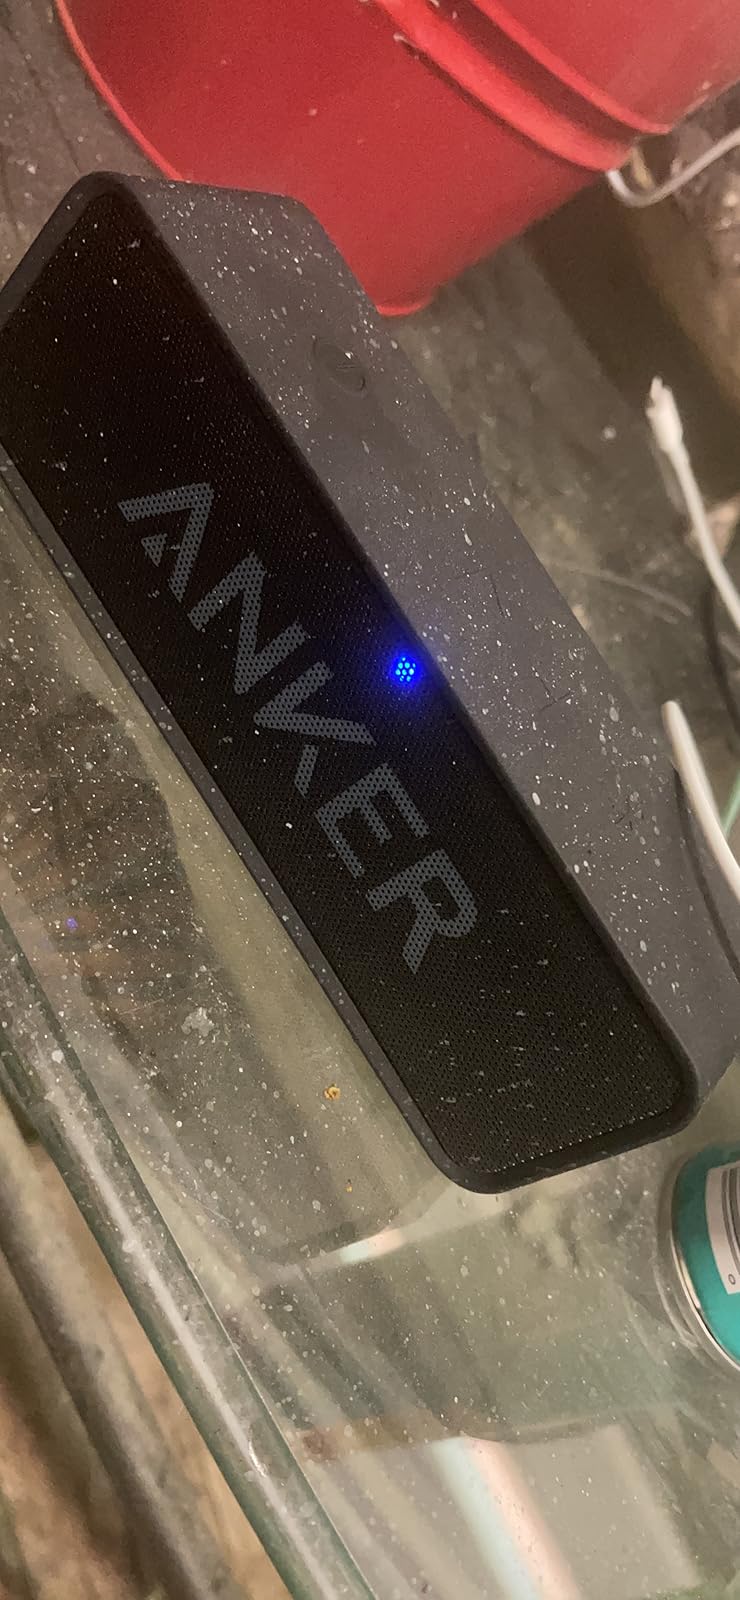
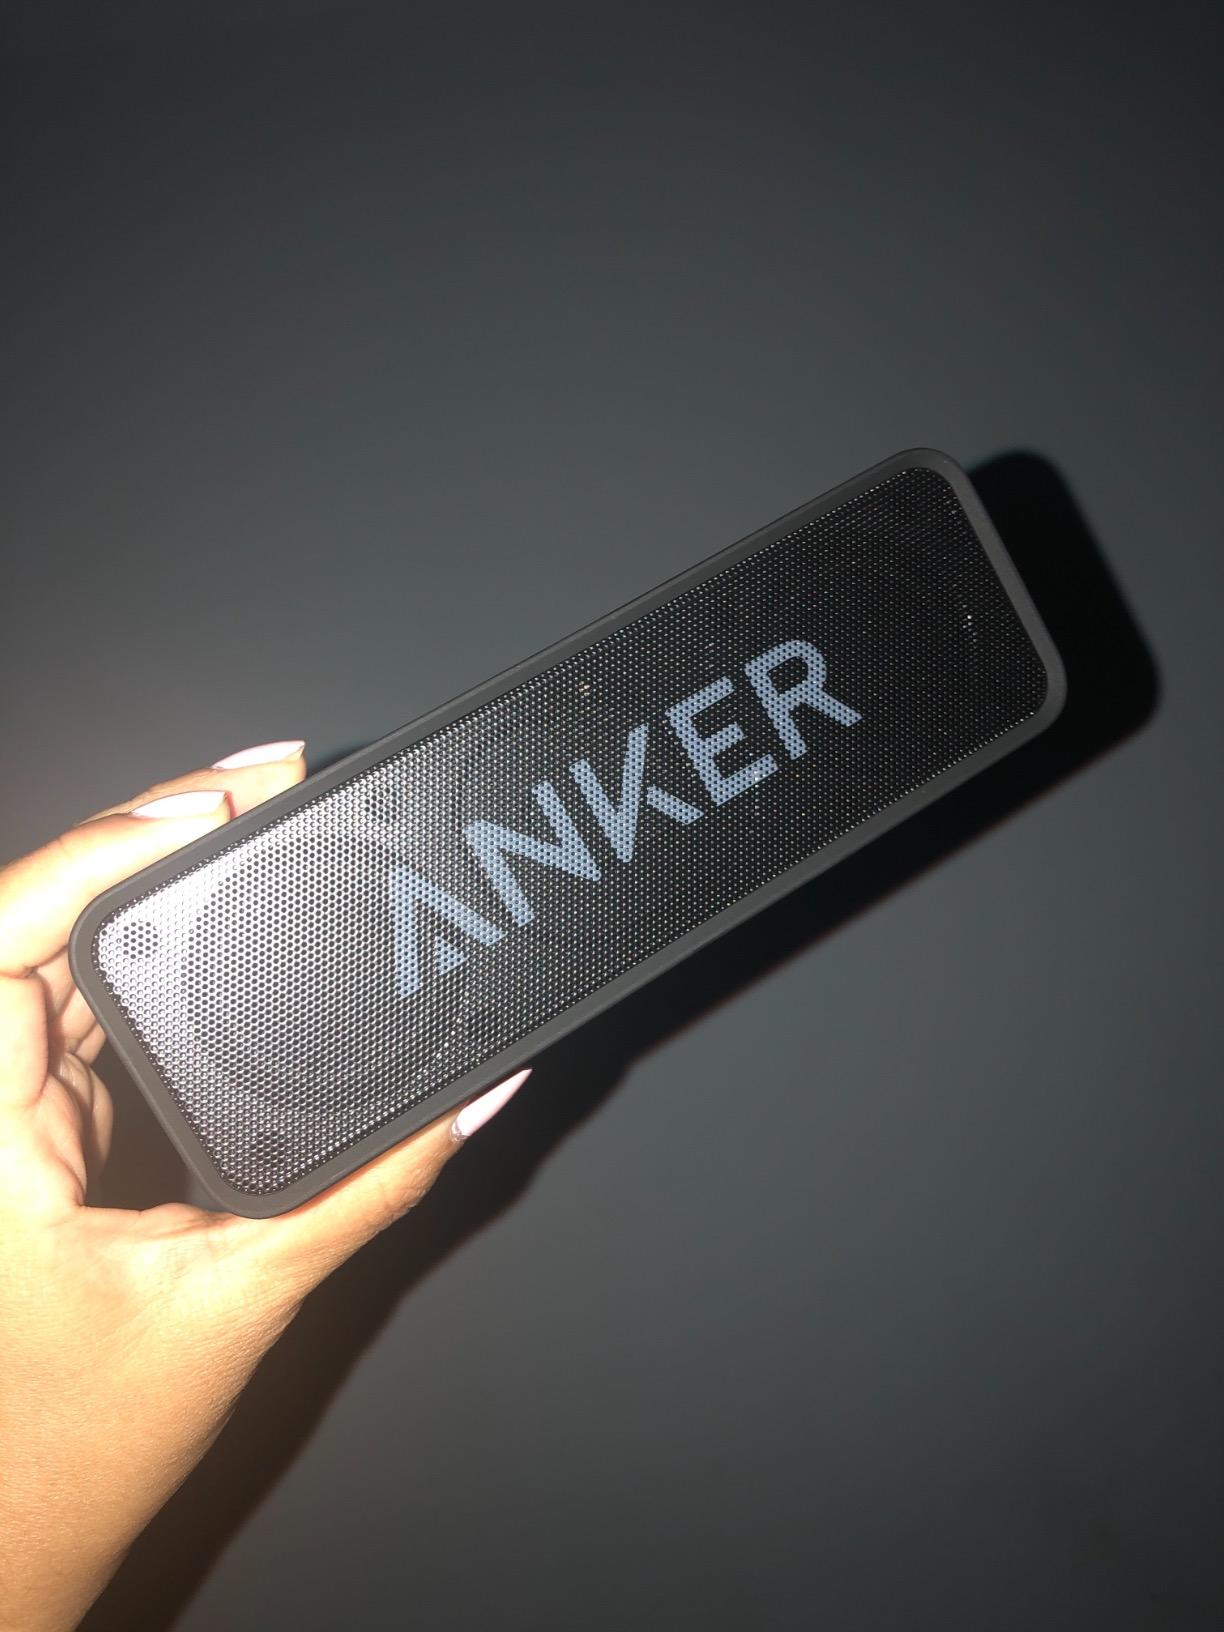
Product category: speaker
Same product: yes